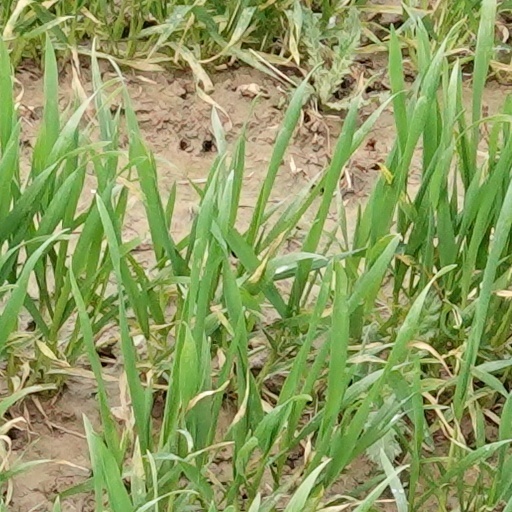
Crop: wheat